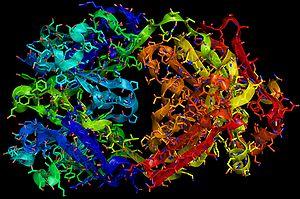
Le trastuzumab est un anticorps monoclonal recombinant spécifique des récepteurs HER2/neu. Il est utilisé comme médicament anticancéreux dans certaines formes de cancer du sein. Afin d’inhiber la croissance tumorale dépendant de HER2, des anticorps monoclonaux spécifiquement dirigés contre le domaine extracellulaire du récepteur HER 2 ont été développés. Le plus puissant est l’anticorps murin Mab4D5. Son caractère immunogène, limitant son utilisation a entrainé le développement d’anticorps monoclonaux recombinants humanisés comme le trastuzumab dont l’affinité pour HER2 est trois fois plus importante que le 4D5.
HER2 est une protéine. Le gène la codant est un proto-oncogène appelé HER2/neu. Ce gène a été identifié au niveau du chromosome 17q21. Le terme HER2/neu signifie Human Epidermal Growth Factor Receptor-2 et il est spécifié neu en raison de la conséquence qu’amène sa mutation. De plus, le gène HER2 est un homologue du gène NEU isolé à partir de cellules de neuroglioblastome induites chez le rat et de l’oncogène v-erb-B du virus de l’érythroblastose aviaire.